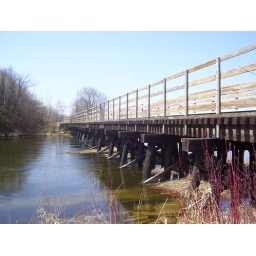
Northern Pacific railroad bridge over the Mississippi River (the 3rd standing bridge, no tracks) currently a recreational trail.